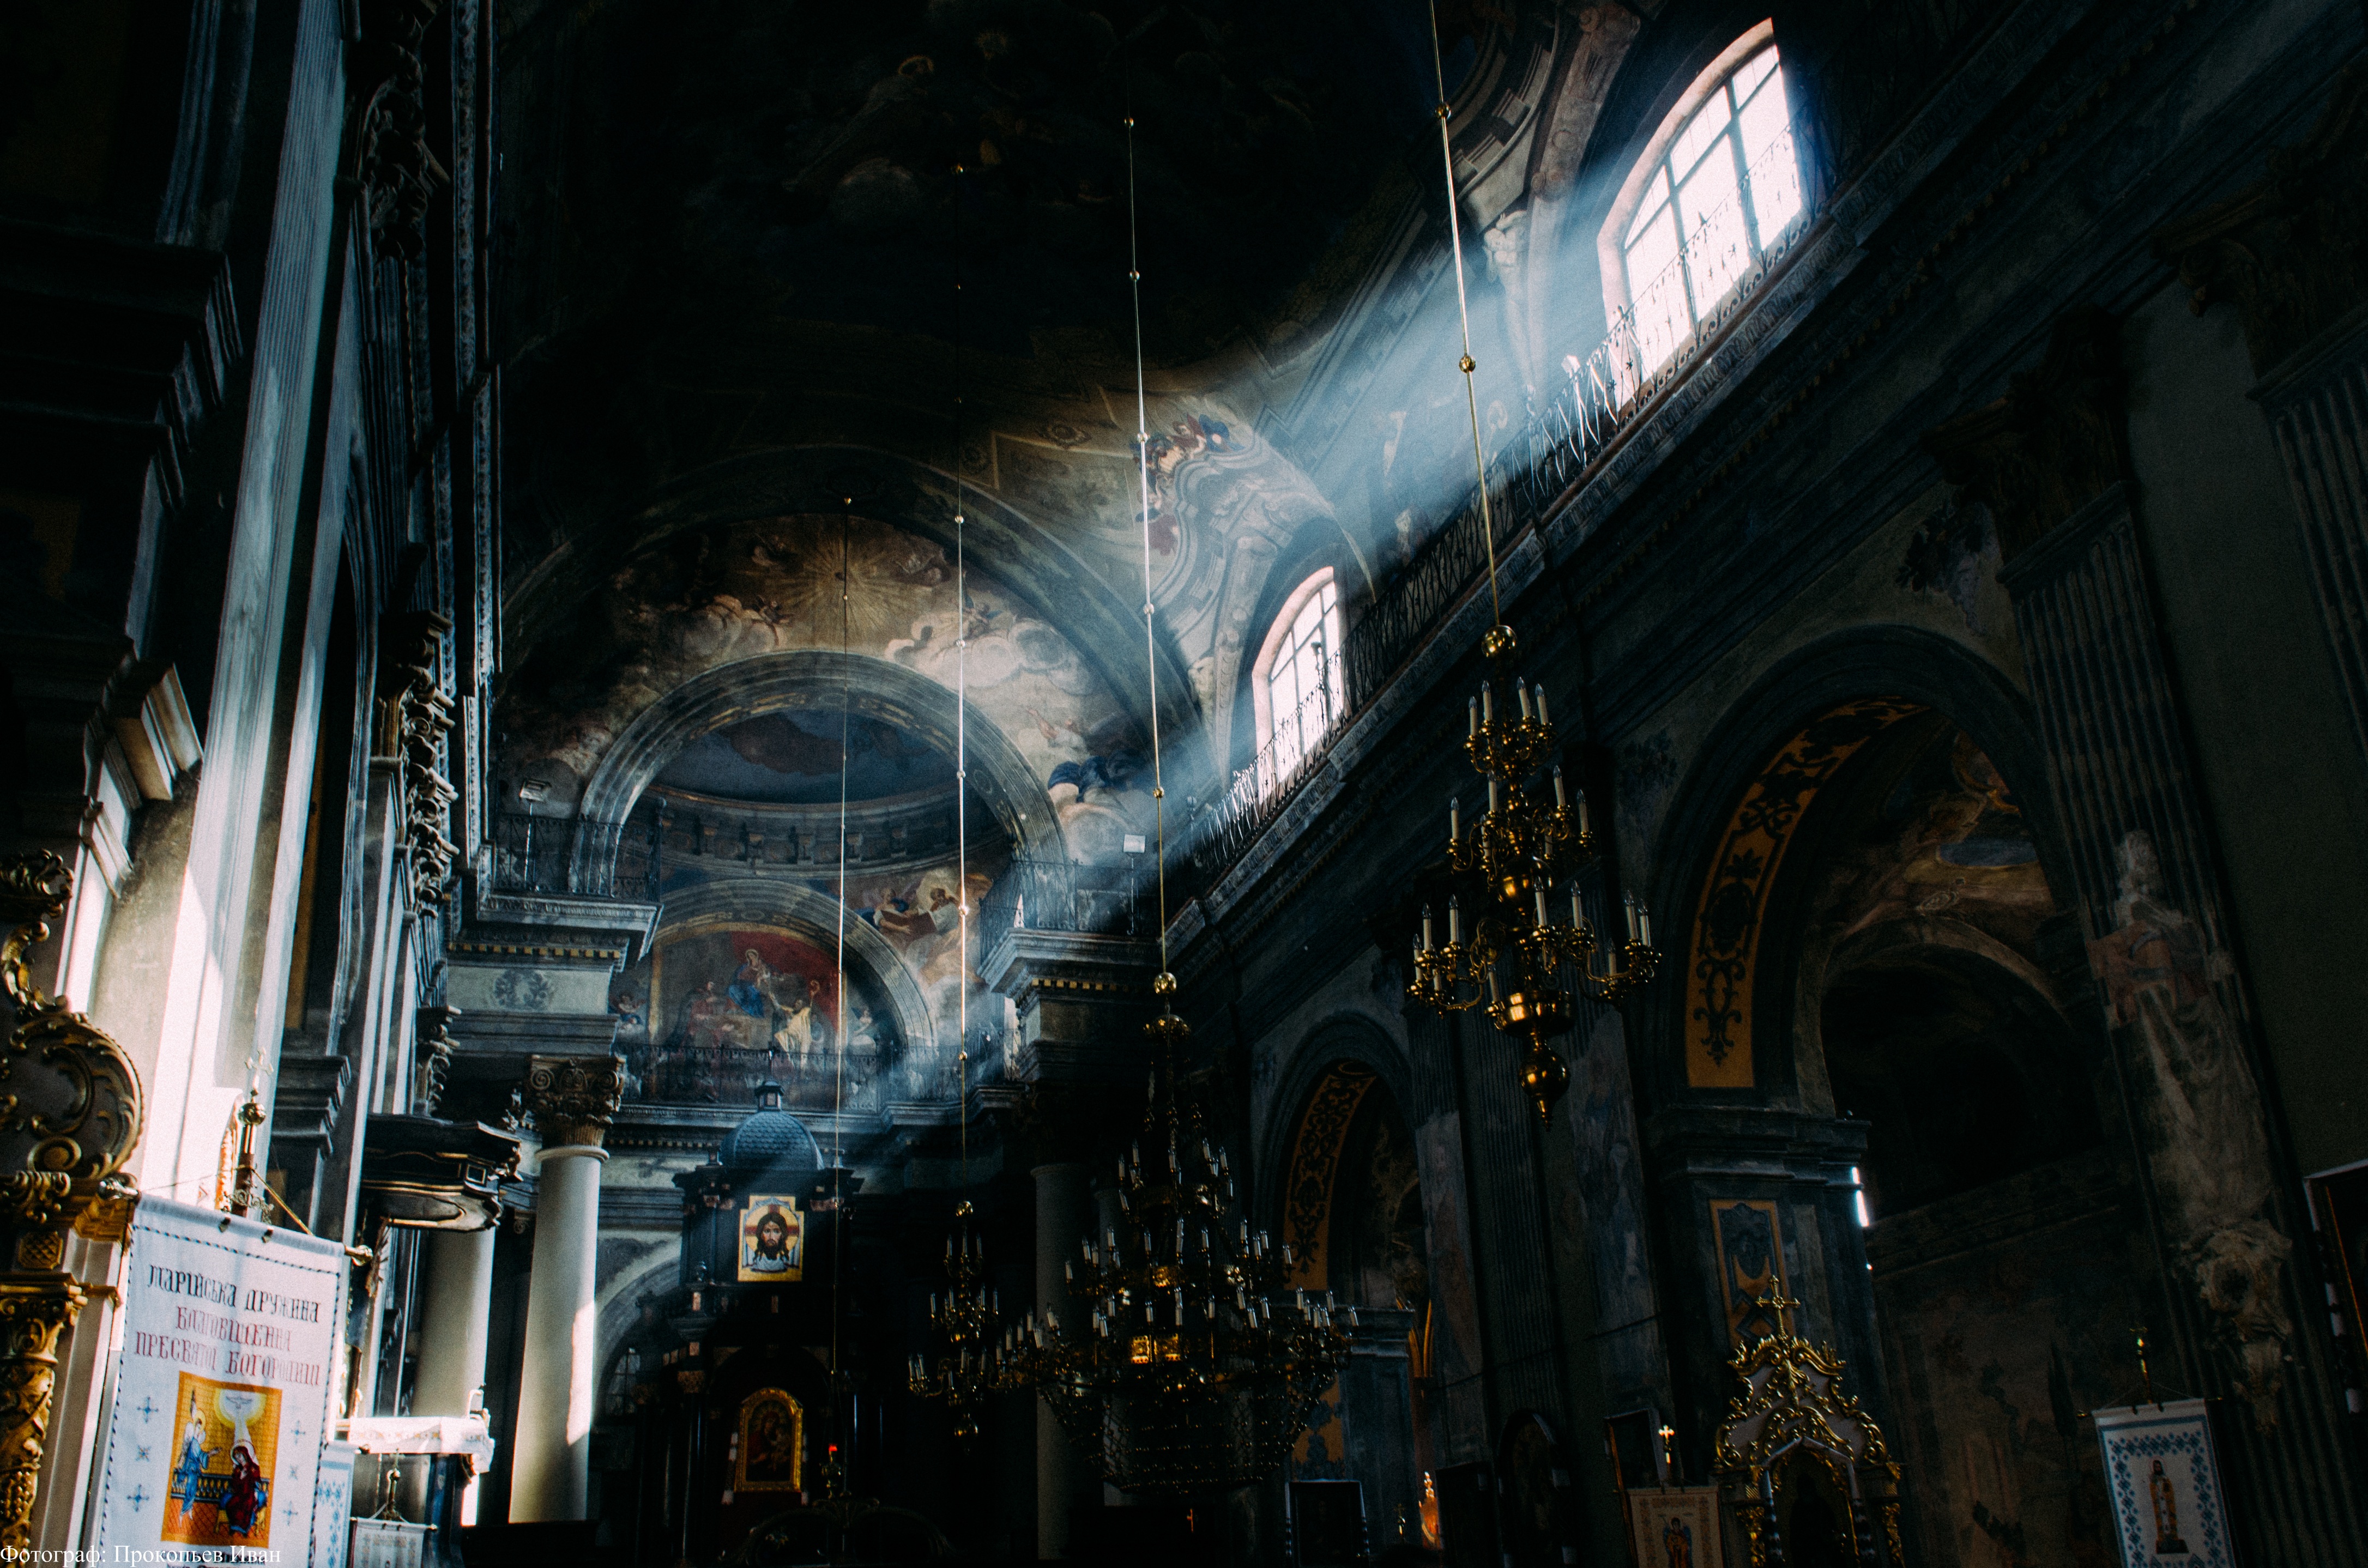
light, night, window, building, cityscape, evening, darkness, church, cathedral, temple, diagonal, ukraine, holiness, holy, metropolis, screenshot, lviv, lu, urban area